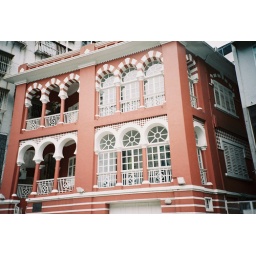
Portugal style building in red